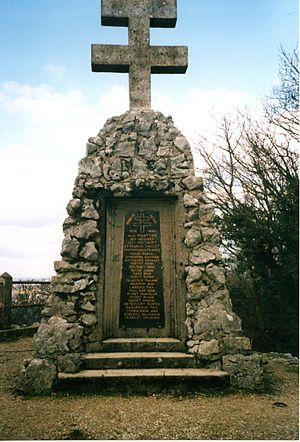
Stéle erigée à la mémoire des résistants fusillés à la citadelle de Besançon le 26 septembre 1943,à Aveney sur le belvédère du Rocher de Valmy, en limite de la commune de Larnod. (Photos J L)
Larnod est une commune française située dans le département du Doubs, en région Bourgogne-Franche-Comté.
Avanne-Aveney est une commune française située dans le département du Doubs, en région Bourgogne-Franche-Comté. Elle fait partie du canton de Besançon-1 et de Grand Besançon Métropole.
Le Groupe Guy Mocquet est un groupe de résistants F.T.P. de la Seconde Guerre mondiale.